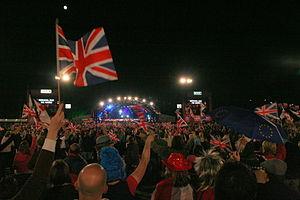
Les Proms, plus souvent appelées les BBC Proms, ou encore les Henry Wood Promenade Concerts, présentés et diffusés par la British Broadcasting Corporation, se déroulent tous les ans durant huit semaines pendant la saison estivale, de juillet à septembre. Ce sont une série de concerts de musique classique et d'autres manifestations musicales, principalement au Royal Albert Hall à South Kensington à Londres.